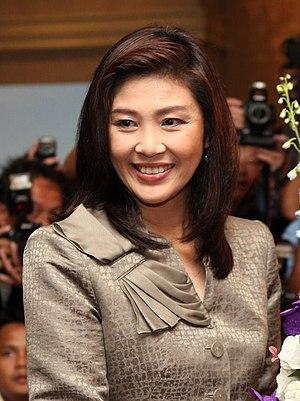
Depuis le coup d'État de 1932, le Premier ministre est le chef du gouvernement de la Thaïlande. Il est désigné par un vote de l'Assemblée nationale à la majorité simple ou directement par le roi de Thaïlande. Les Premiers ministres thaïlandais sont généralement des chefs de parti ou de coalition majoritaire, des proches du roi ou des militaires qui ont dirigé un coup d'État.
Des élections législatives se sont tenues en Thaïlande le 3 juillet 2011, à la suite de la dissolution de la Chambre des représentants le 10 mai 2011 par décret royal. 47 millions de Thaïlandais étaient appelés aux urnes dans un pays où le vote est obligatoire.